VLT Survey Telescope

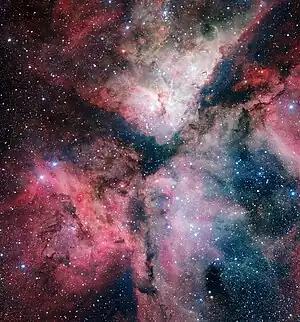
Carina Nebula picture taken with the help of Sebastián Piñera, President of Chile.

In planetary science, the survey telescope aims to discover and study remote Solar System bodies such as trans-Neptunian objects, as well as search for extrasolar planet transits. The Galactic plane will also be extensively studied with VST, which will look for signatures of tidal interactions in the Milky Way, and will provide astronomers with data crucial to understand the structure and evolution of our Galaxy. Further afield, the VST will explore nearby galaxies, extragalactic and intra-cluster planetary nebulae, and will perform surveys of faint object and micro-lensing events. The telescope will also peer into the distant Universe to help astronomers find answers to long-standing questions in cosmology. It will target medium-redshift supernovae to help pin down the cosmic distance scale and understand the expansion of the Universe. The VST will also look for cosmic structures at medium-high redshift, active galactic nuclei and quasars to further our understanding of galaxy formation and the Universe's early history.